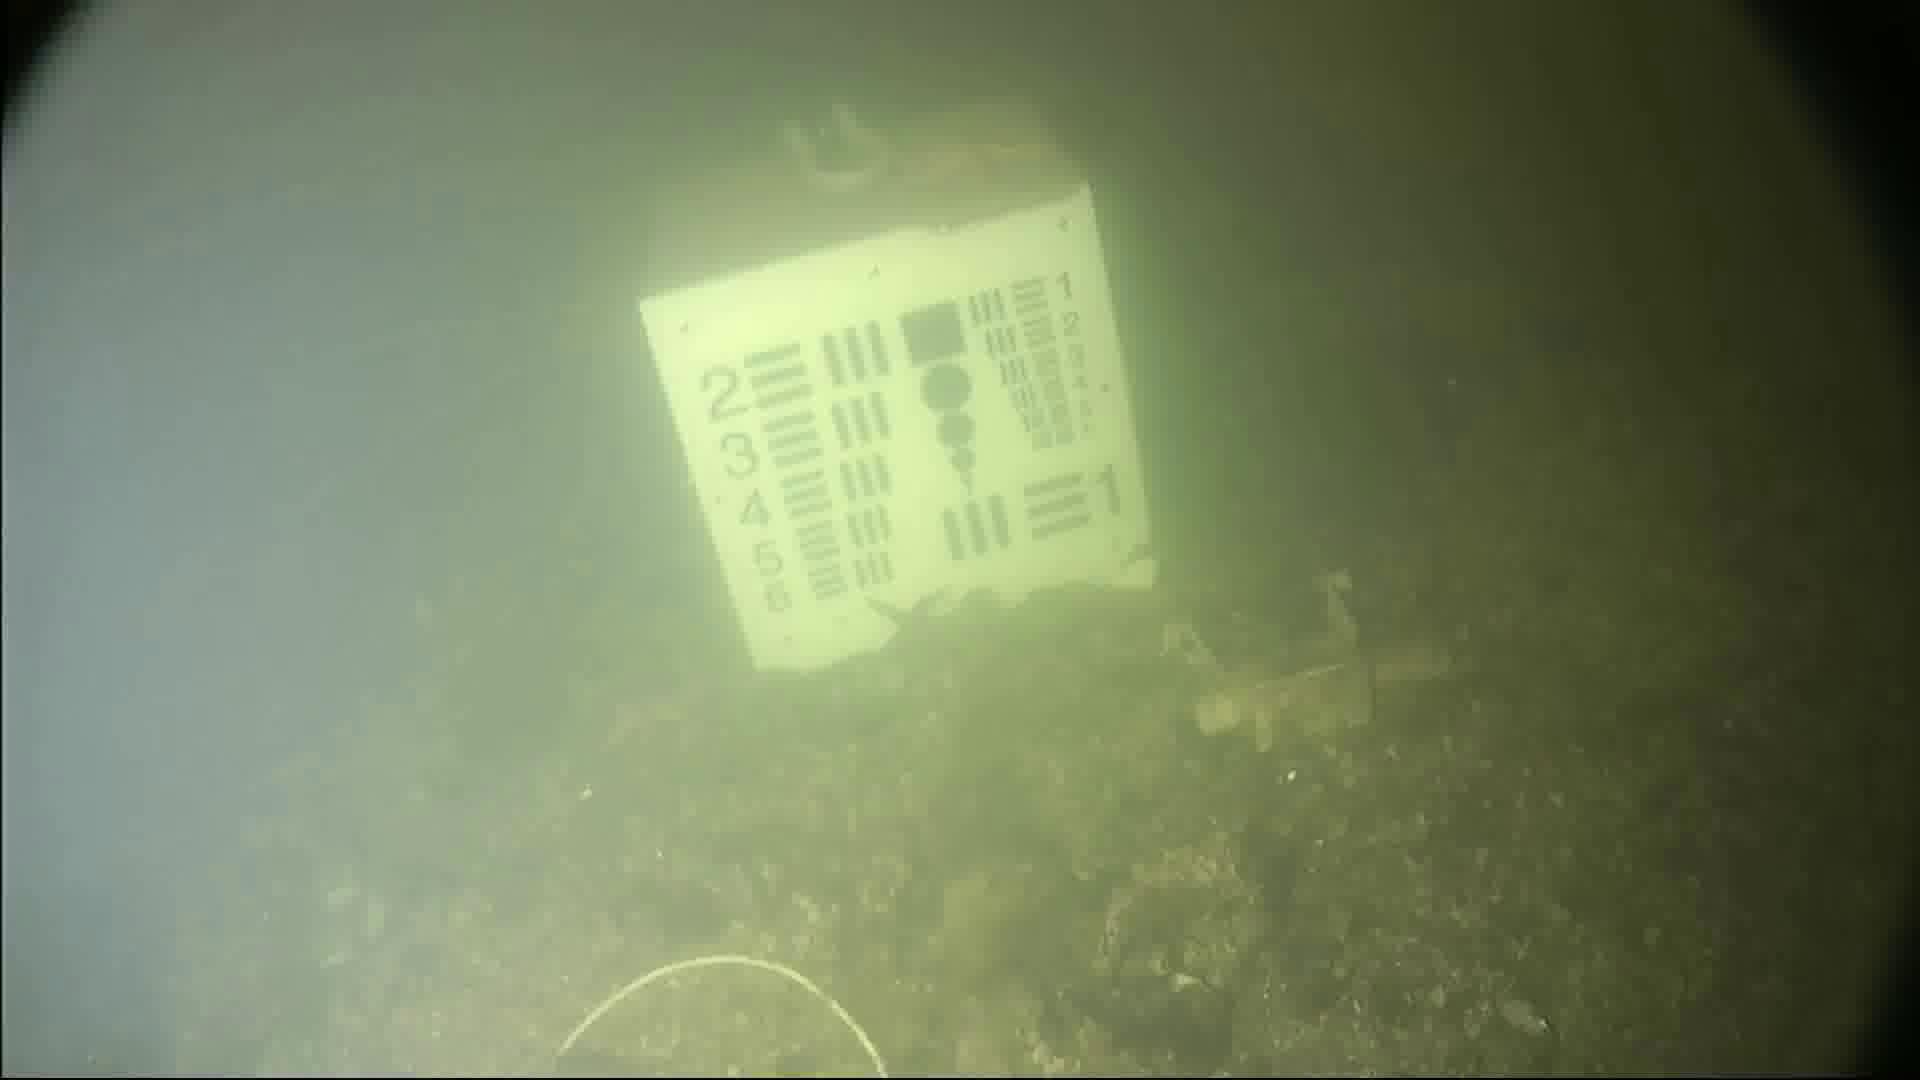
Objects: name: starfish